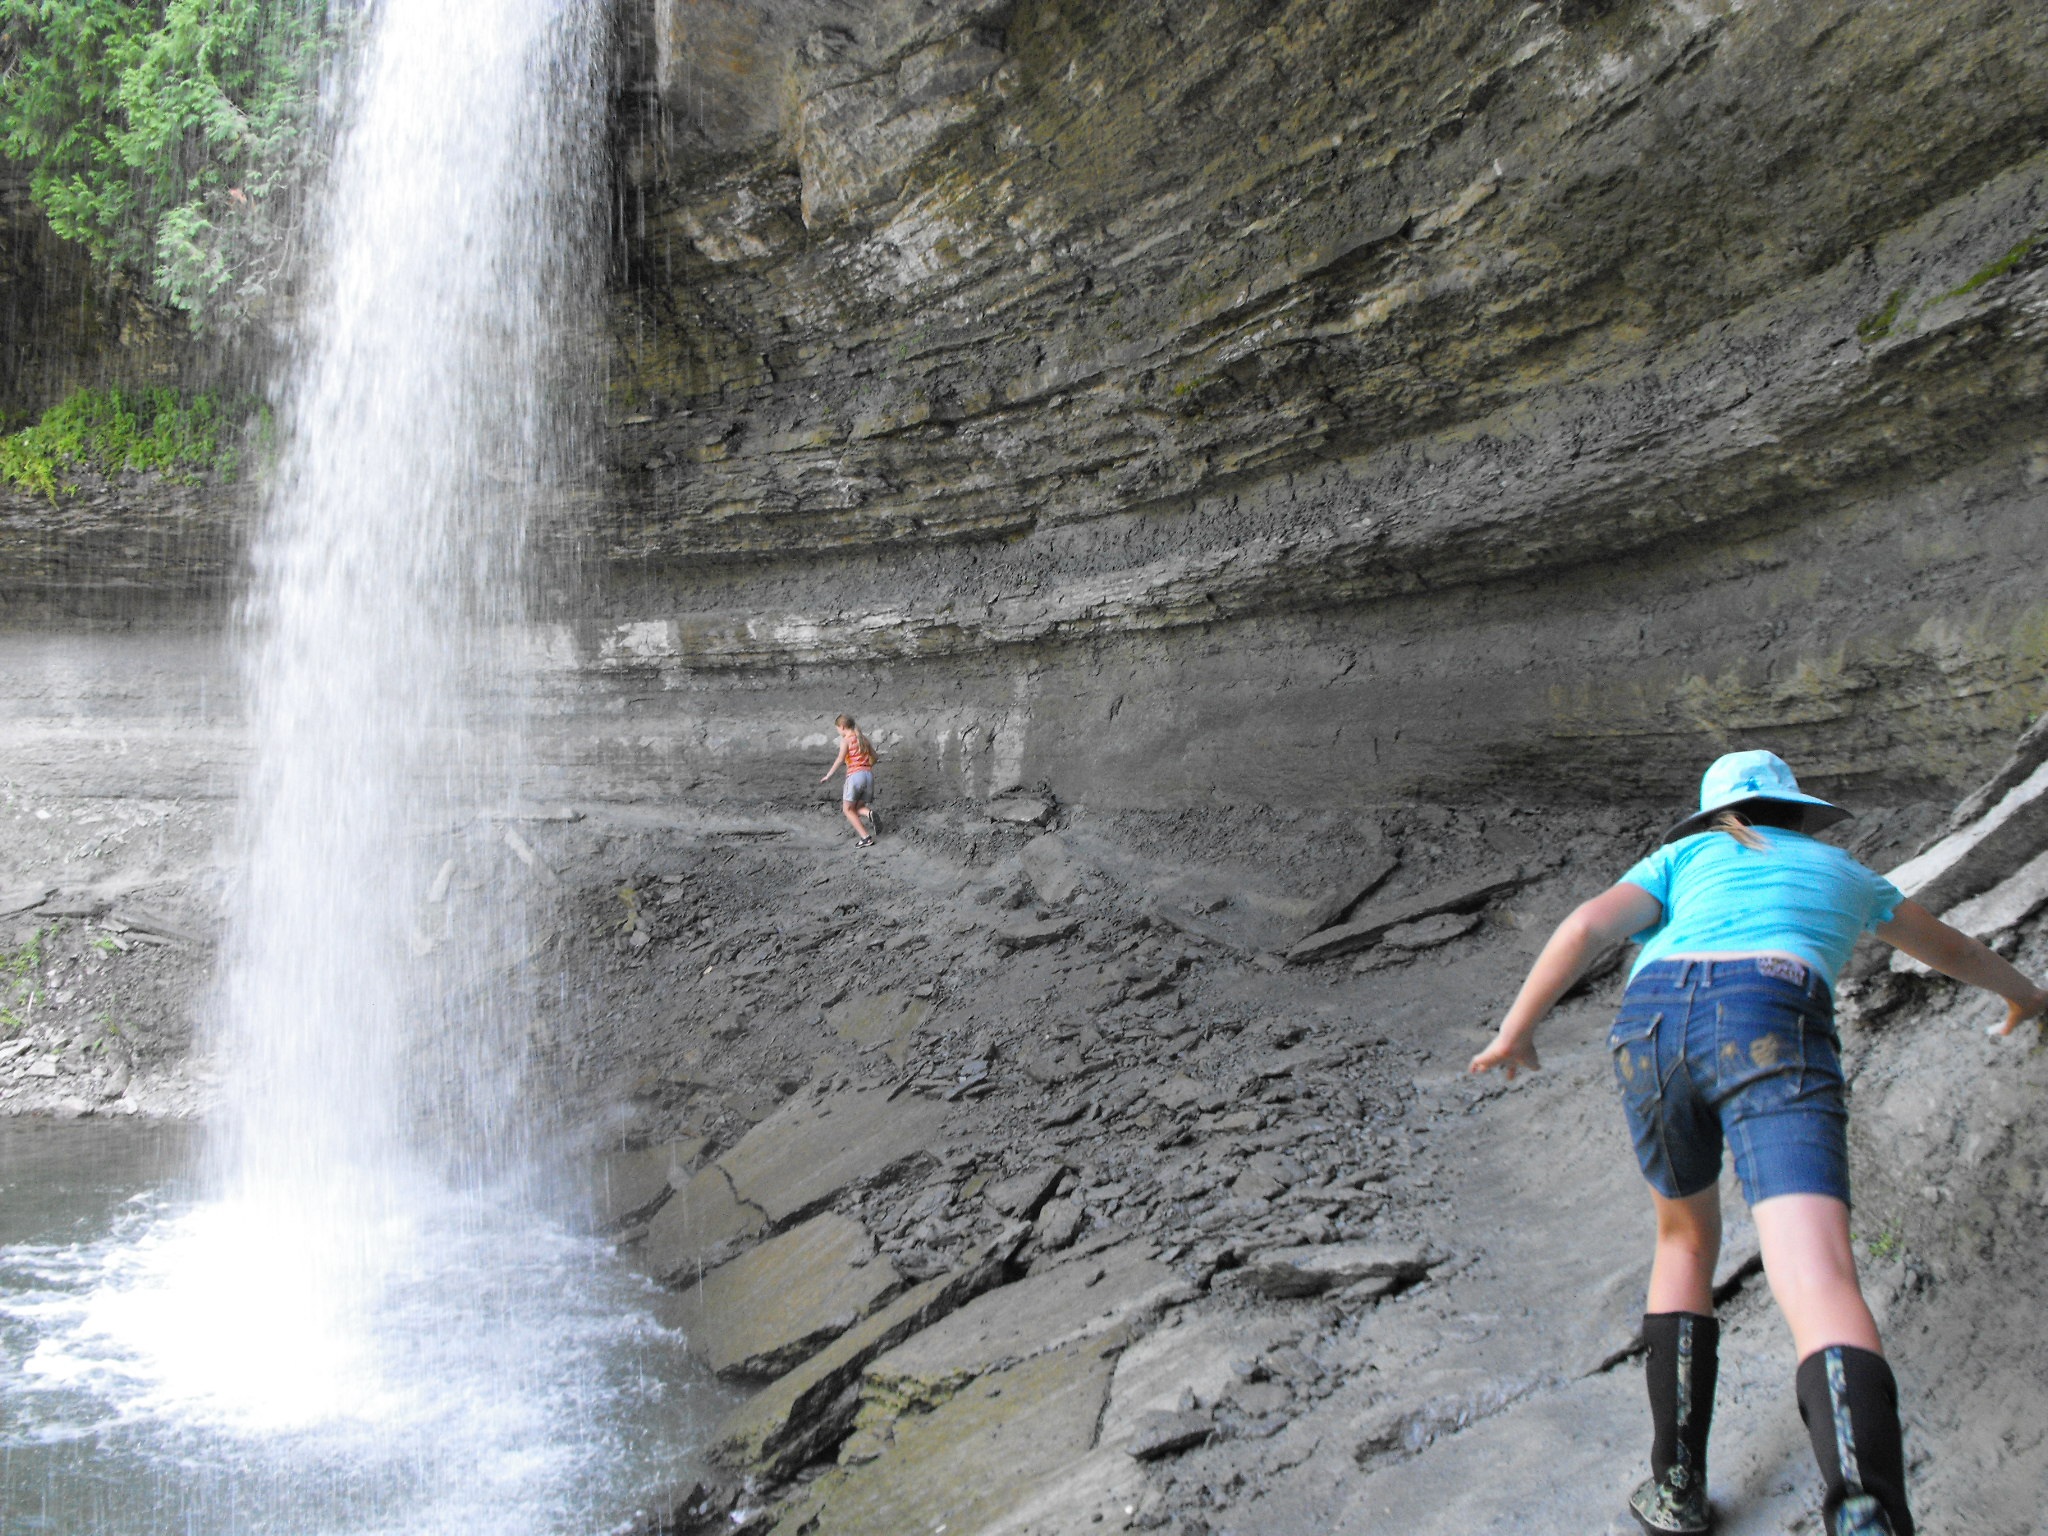
nature, waterfall, walking, people, hiking, adventure, summer, recreation, natural, climbing, extreme sport, sports, trekking, canada, ontario, water feature, canyoning, outdoor recreation, manitoulin island, bridal veil falls